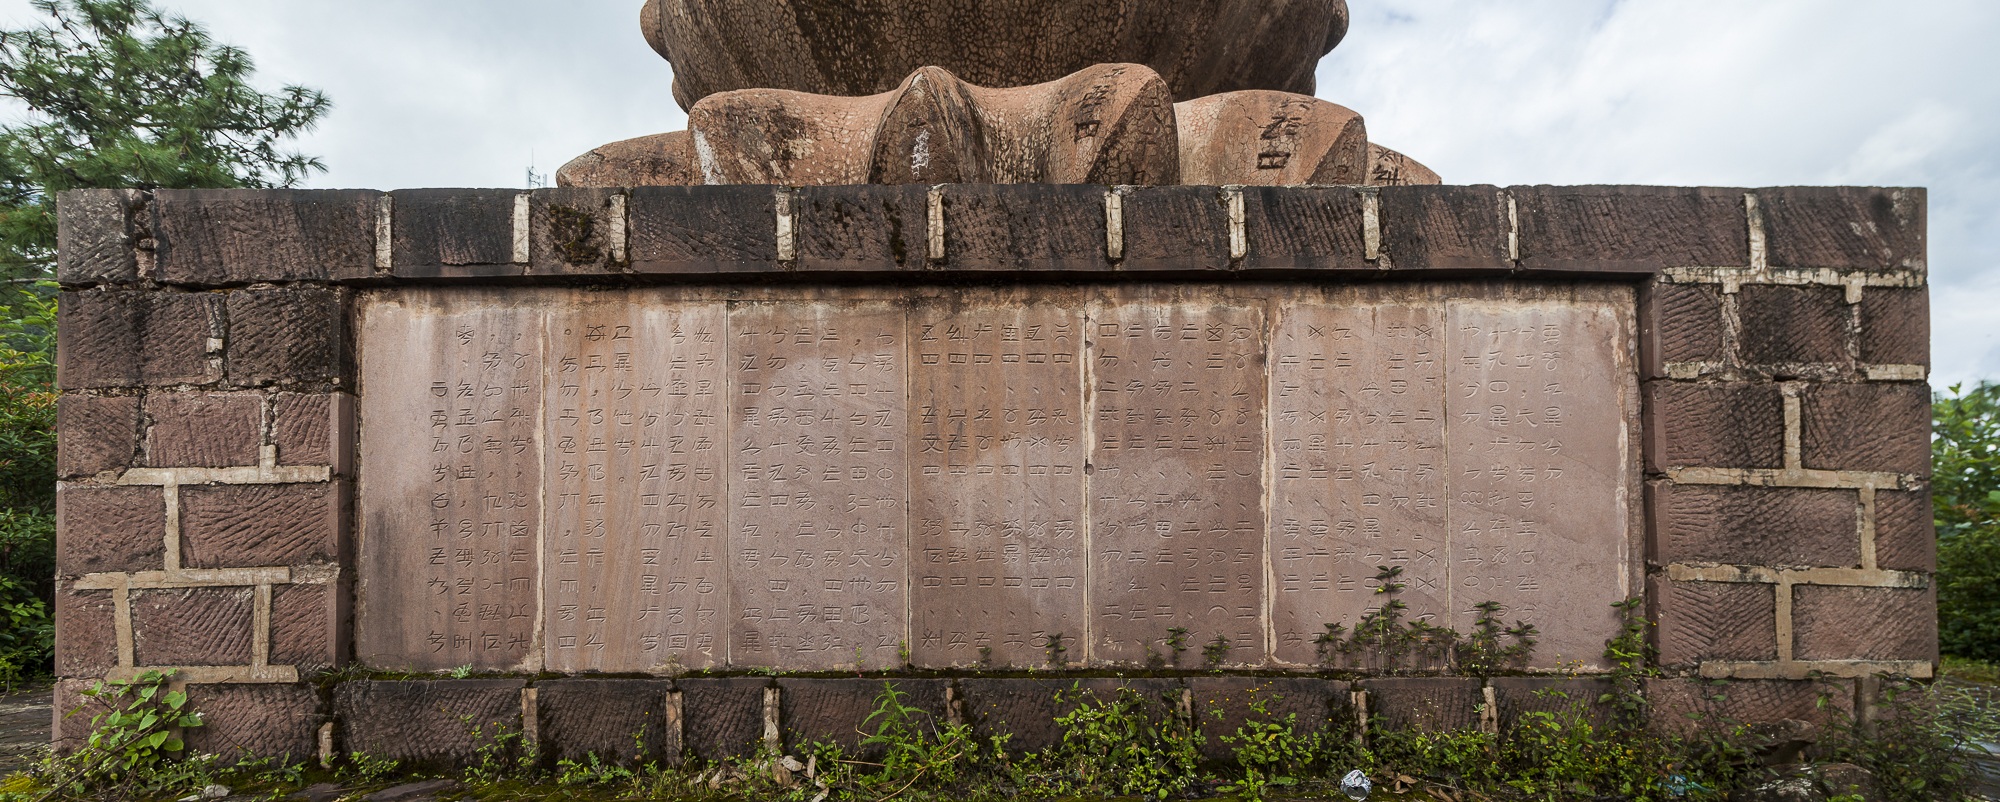
rock, architecture, building, wall, monument, fortification, memorial, ruins, history, nation, china, monuments, in yunnan province, dayao, tan hua shan, january or august calendar, the yi people, archaeological site, ancient history